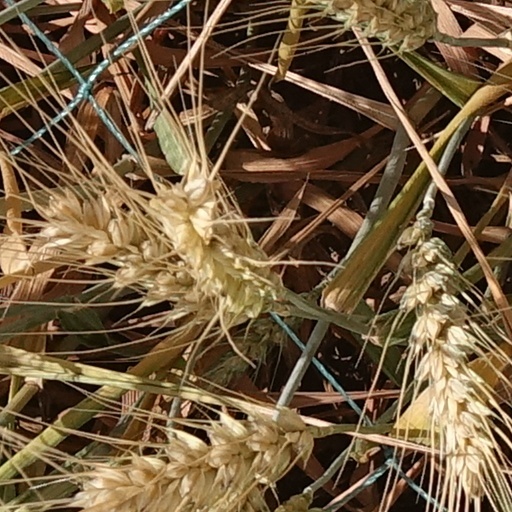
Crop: wheat